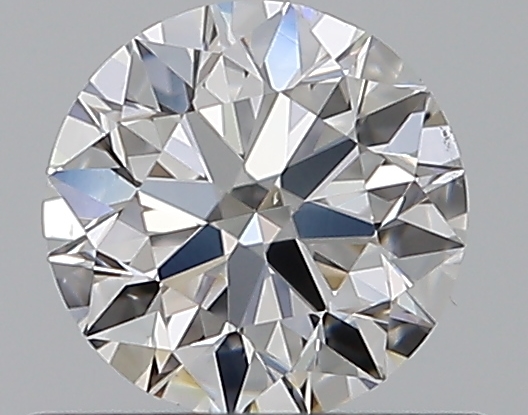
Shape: round
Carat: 0.5
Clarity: VS2
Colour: D
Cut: EX
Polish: EX
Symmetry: VG
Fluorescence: N
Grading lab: GIA
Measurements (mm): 5 x 5.05 x 3.14